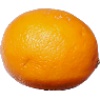
Label: Lemon Meyer 1